Kibera

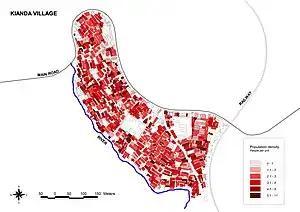
The population density in the Kianda village in western Kibera

The 2009 Kenya Population and Housing Census reported Kibera's population as 170,070. The Kibera slum was previously thought to be one of the biggest informal urban settlements in the world. Several actors had provided and published over the years growing estimations of the size of its population, most of them stating that it was the largest slum in Africa with the number of people there reaching over 1 million. According to Mike Davis, a well known expert on urban slums, Kibera had a population of about 800,000 people.